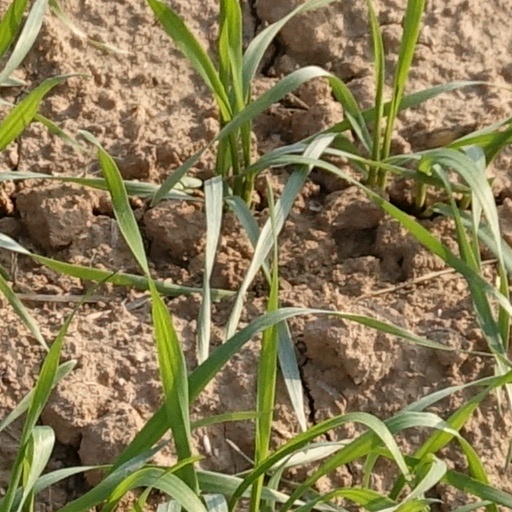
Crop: wheat